Wendover Air Force Base

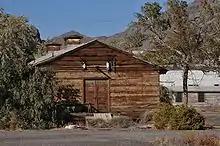
World War II barracks

The base was reactivated on 15 July 1961, but the only personnel based there were a fifteen-man firefighting detachment. By 1962, when the base was again deactivated, only 128 of the original 668 buildings remained. The General Services Administration (GSA) wanted to sell the base to the town of Wendover, leaving only the bombing ranges and radar site with the Air Force. It was declared surplus in 1972. In 1974, the base was renamed Decker Field, in acknowledgement of Mr. Douglas A. Decker's and his team's successful effort to open Wendover Air Force Base to public use. The base continued to be used occasionally for training by Air National Guard units, and the firefighting detachment remained until 1977.